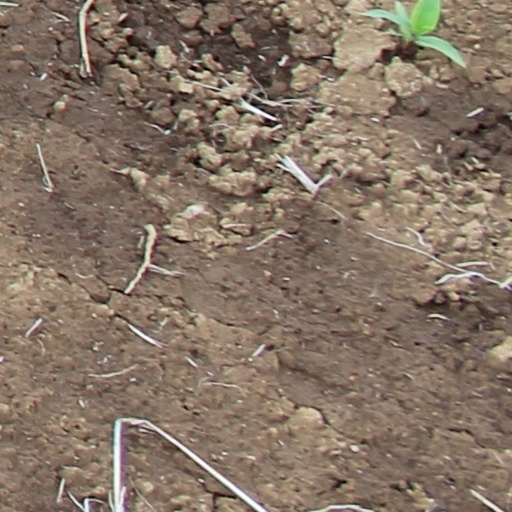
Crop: wheat